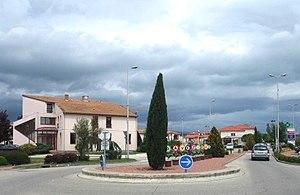
Davézieux centre sud
Davézieux est une commune française située dans le département de l'Ardèche en région Auvergne-Rhône-Alpes.